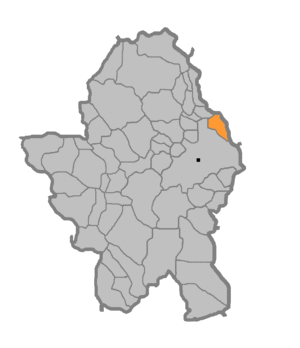
Priječani est une localité de Bosnie-Herzégovine. Elle est située sur le territoire de la Ville de Banja Luka et dans la République serbe de Bosnie. Selon les premiers résultats du recensement bosnien de 2013, elle compte 2 101 habitants.